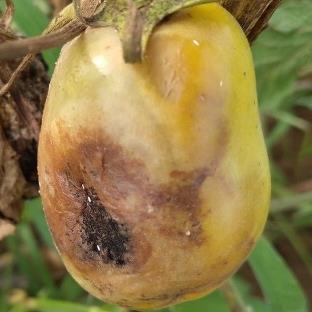
Crop: Tomato
Condition: tomato-late-blight-d